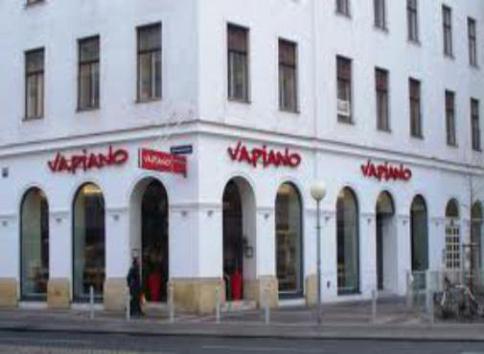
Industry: Food